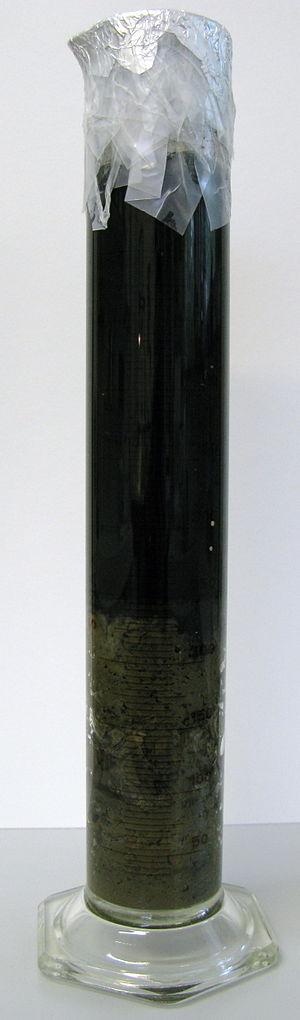
La colonne de Winogradsky, du biologiste russe Sergueï Winogradsky, est un mini-écosystème basé sur le cycle du soufre et qui permet de mettre en évidence l'activité microbienne du sol dans une colonne enrichie en matières premières.